84 Motorised Brigade (South Africa)

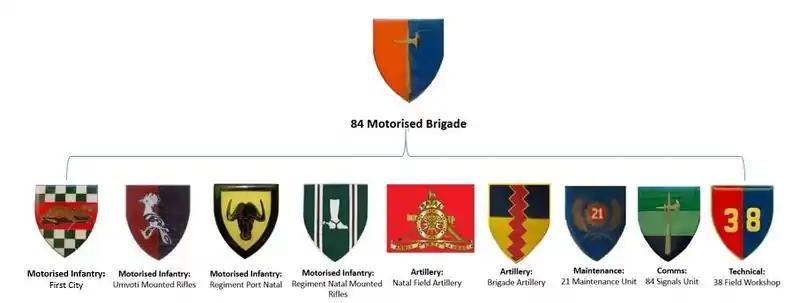
Structure SADF 84 Motorised Brigade

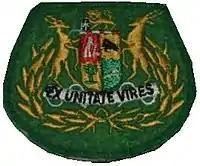
SADF era Brigade level Sergeant Major insignia

As a Citizen Force formation, 84 Motorised Brigade would make use of call-up orders for its personnel to generally report for 3 months service. Headquarters staff would then leave for Lohatla, where a transfer camp would be established to process troops en route to the operational area in northern South West Africa. Processing of units would include personal documentation, a medical examination, inoculation and the issuing of equipment and weapons. Each unit on completion of the necessary processing, would entrain to the Olienhoutplaat Station for a six-day journey to Grootfontein, the railhead near the Operational Area.